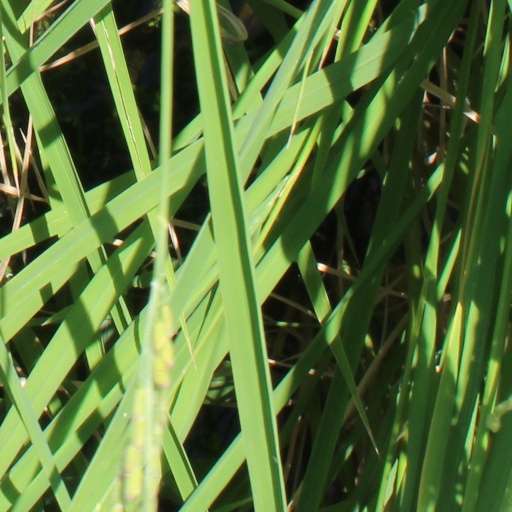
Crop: rice